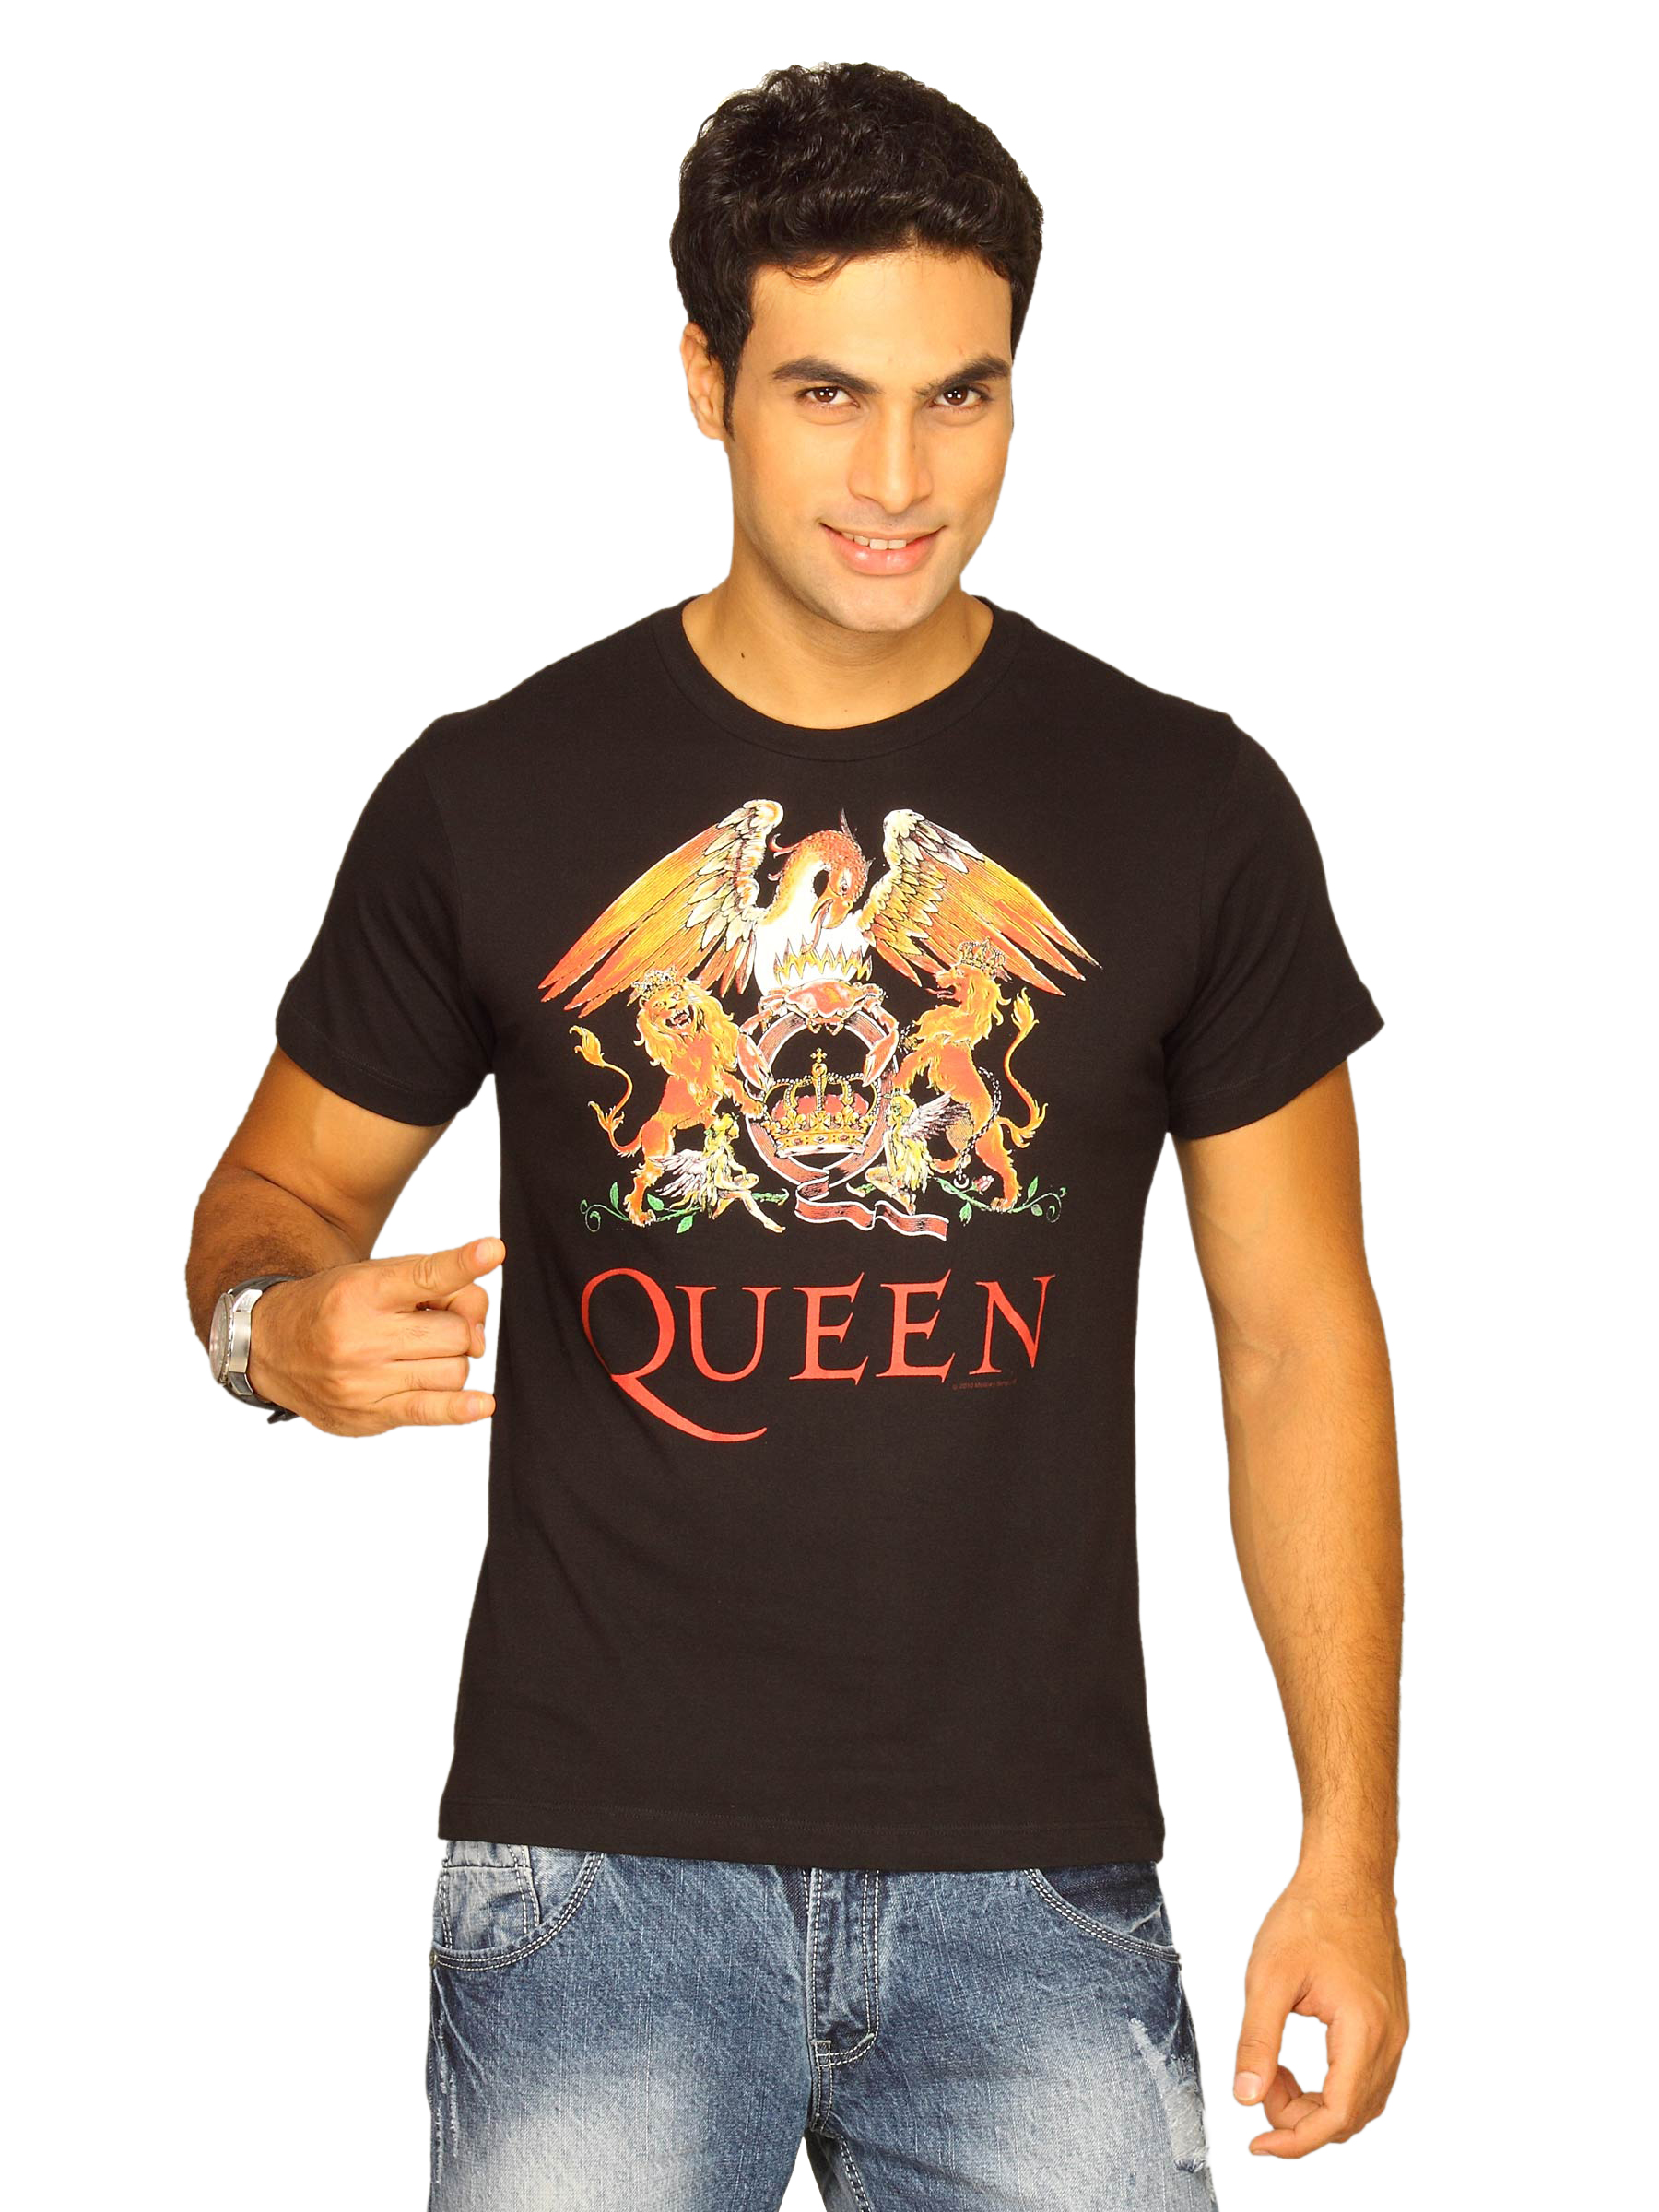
Queen Men's Black T-shirt
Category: Apparel / Topwear / Tshirts
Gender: Men
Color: Black
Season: Summer 2011
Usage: Casual